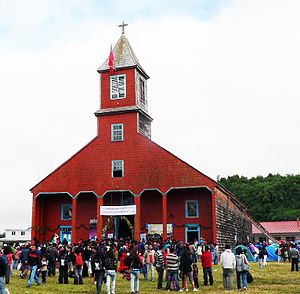
Chiloés kirker / Galleri
Chiloés kirker, på øen Chiloé i Chile. Kirkerne er meget specielle eftersom de helt og holdent er bygget af træ, nogle af dem er endda bygget uden brug af søm.